Guru Nanak Institute of Dental Sciences and Research

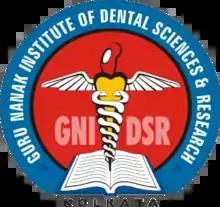

Guru Nanak Institute of Dental Sciences and Research (GNIDSR) is a private dental college located in Panihati, Kolkata, in the Indian state of West Bengal. It is affiliated with the West Bengal University of Health Sciences and is recognised by Dental Council of India. It teaches Bachelor of Dental Science (BDS) and Master of Dental Science (MDS) courses.